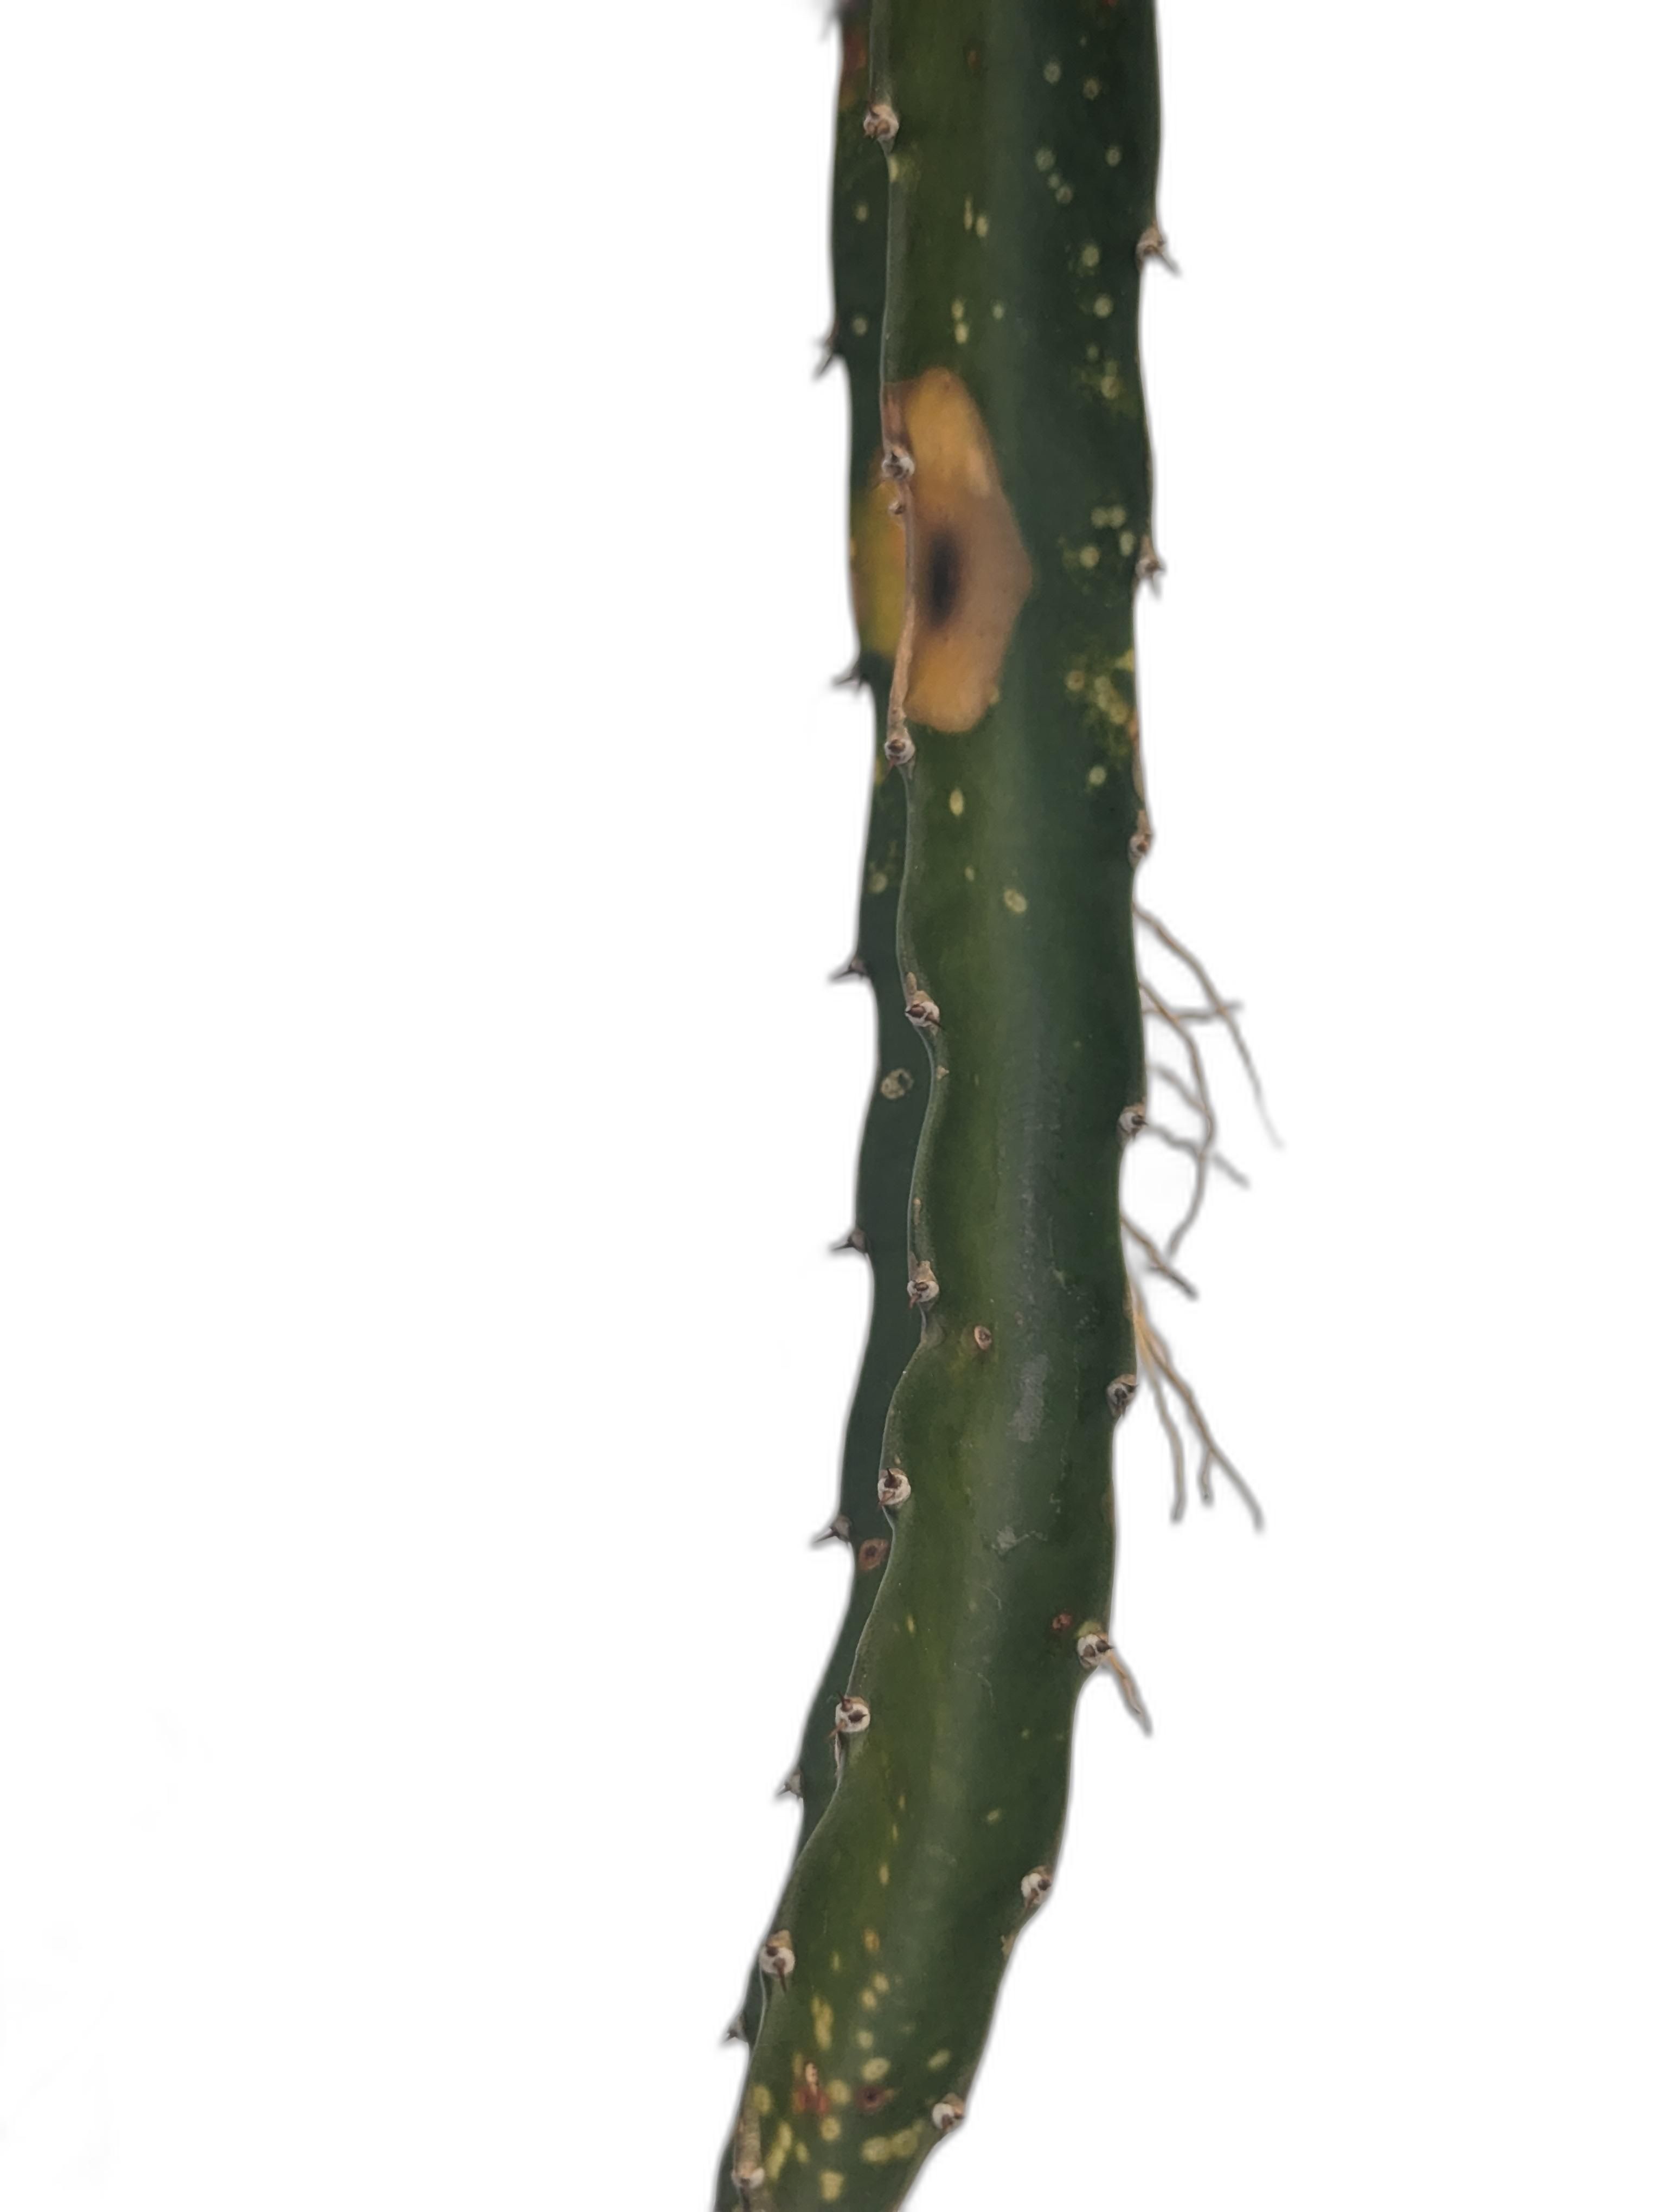
Label: Bad leaf